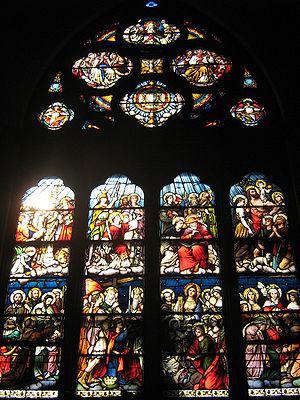
L'église Sainte-Marie est une église catholique de Charlestown. C'est le siège de la paroisse Sainte-Marie-Sainte-Catherine-de-Sienne résultant de la fusion, à cause de la baisse du nombre des fidèles, des deux communautés paroissiales de Sainte-Marie et de Sainte-Catherine-de-Sienne en 2006, cette dernière fermant définitivement en 2008. La paroisse fait partie de l'archidiocèse de Boston.